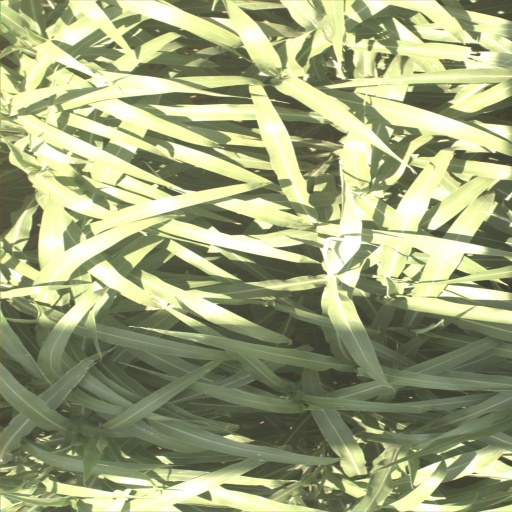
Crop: sorghum